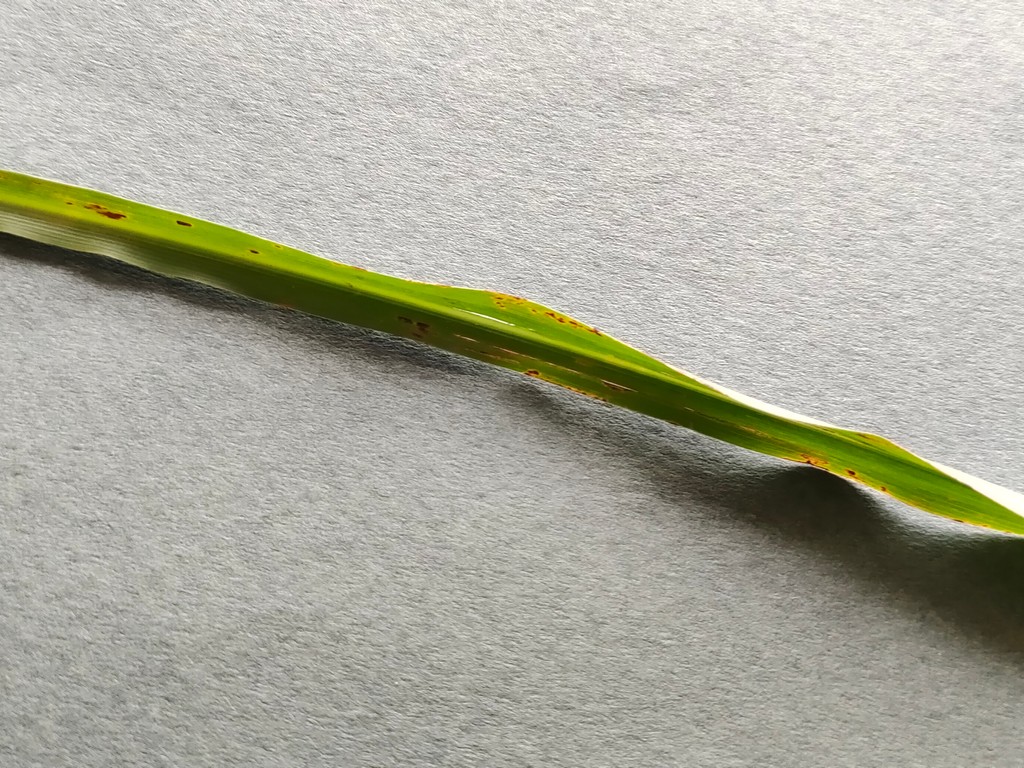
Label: Unhealthy